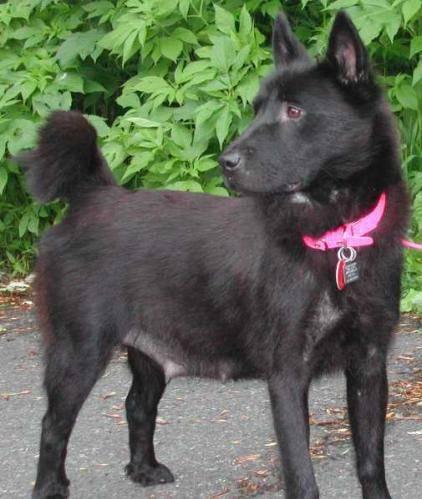
dog